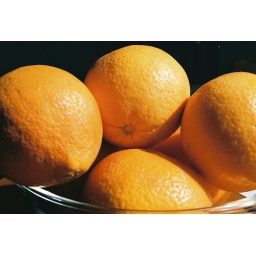
color play roll. shot on my canon slr. these photos are shot with my kitchen wall in mind.